Caroleans

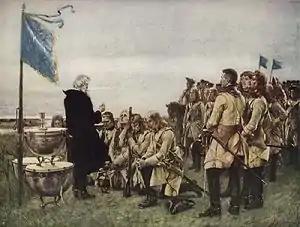
"Regementets Kalk" (1900) by Gustaf Cederström, portraying religion as the "kalk" ("lime" or "mortar") of the regiment.

Religion played a crucial role in the Carolean army. In addition to swearing fidelity to the Swedish king, the soldiers had to learn and follow the precepts and Lutheran doctrines of the Church of Sweden, and those who flouted religious regulations could be punished severely. For example, blasphemy was regarded as a capital offence. Religion was especially important for building cohesion among the soldiers, who were recruited from all over the Swedish Empire, including Bremen-Verden, Pomerania and Livonia, although Swedes and Finns always comprised a large majority. Even then, however, national identity was nowhere near as strong as it would become in later centuries, and a Swede from, say, Dalarna would feel little sense of compatriotism with one from Skåne or Ångermanland, let alone a Finn from Savonia. Religion was therefore important for encouraging a sense of unity and common purpose amongst the heterogenous soldiery, especially in the face of enemies considered to be "heretics", such as the Catholic Poles or Orthodox Russians. Prayers and Holy Communion were held before most Carolean battles, and field chaplains sometimes even accompanied the men onto the battlefield.